Donya Fannizadeh

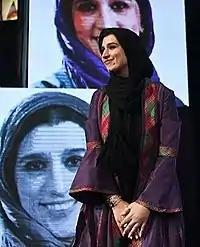
Donya Fannizadeh - 2013

Donya Fannizadeh (November 11, 1967 – December 28, 2016) was an Iranian puppeteer, best known for her act with Kolah Ghermezi, her puppet since 1995. Kolah Qermezi was a cultural phenomenon in Iran.